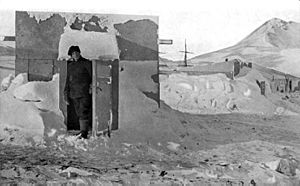
Sydpolsekspeditioner / Sydpolarforskningens anden periode / Discovery-ekspeditionen
Ekspeditionens lejr. Masten af Discovery anes i baggrunden bag isen.
Ved Sydpolsekspeditioner forstås de ekspeditioner, der har haft Antarktis eller sydpolen samt de omgivende farvande og øer som mål.